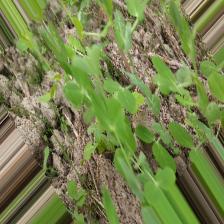
Label: Normal